Red Rocks Community College

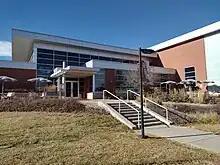
Red Rocks Community College Recreation Center

The college offers Associate of Arts, Associate of Science, Associate of General Studies, Associate of Applied Science, Bachelor of Applied Science, Master of Physician's Assistant Studies degree programs as well as certificates.